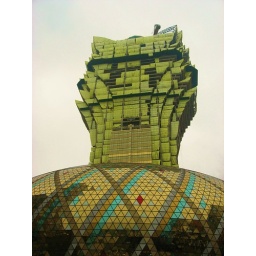
casino tower draped in yellow